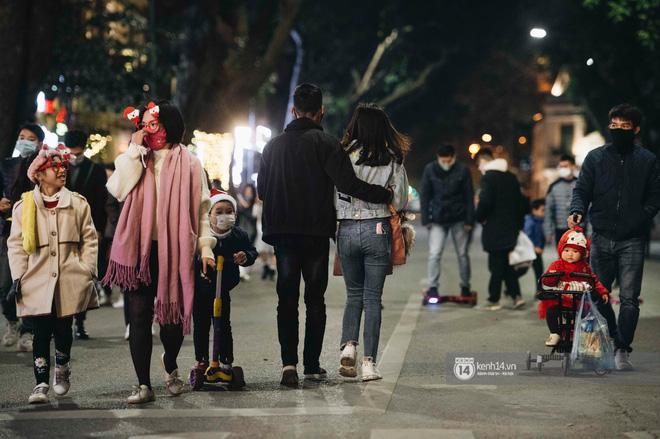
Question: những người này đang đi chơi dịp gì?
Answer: những người này đang đi chơi dịp noel